Sin (video game)

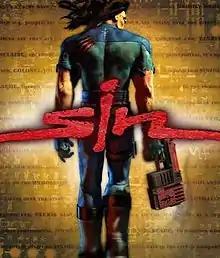
North American cover art

Sin (stylized as SiN) is a first-person shooter video game developed by Ritual Entertainment and published by Activision in 1998. It uses a modified version of the Quake II engine. "Sin" is set in the dystopian future of 2037, where John Blade, a commander in a security force named HardCorps in the megacity of Freeport, is tasked to rid the city of a recreational drug that may be tied to the rival biotechnology megacorporation, SinTek.